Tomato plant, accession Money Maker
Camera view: horizontal (90 deg, fisheye); turntable rotation: 180 degrees
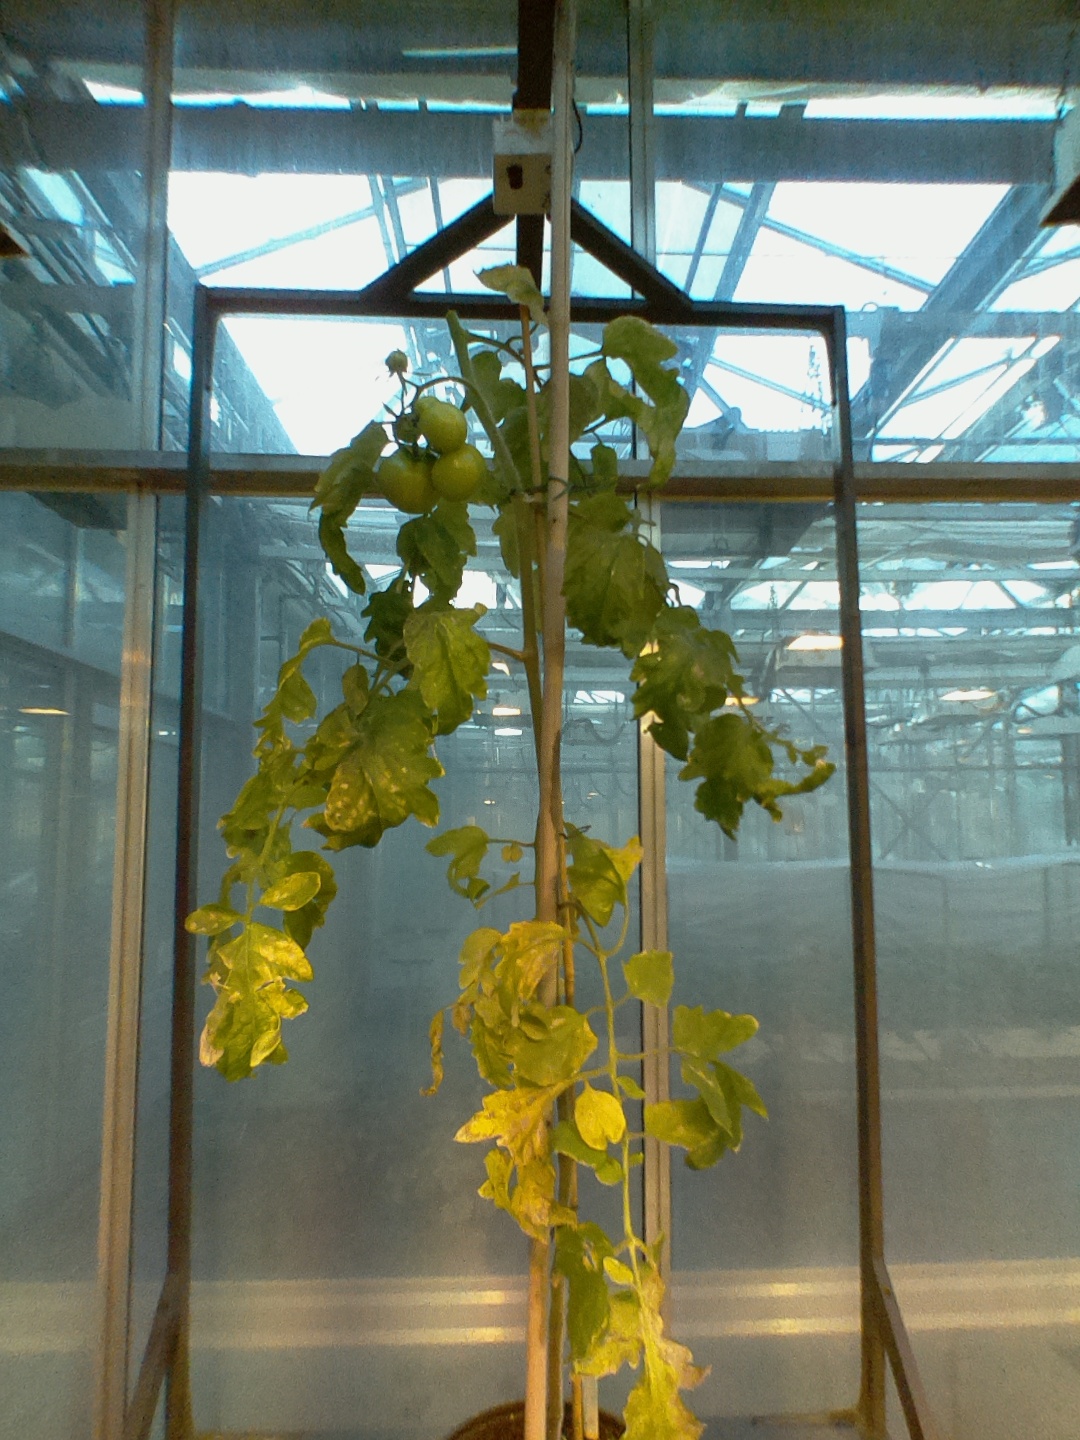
BBCH growth stage 79: 90% -100% of final fruit size